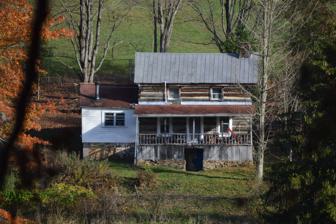
Building: Clelland House
Country: United States of America
Year built: 1800
Historic house in West Virginia, United States United States historic place Clelland House U.S. National Register of Historic Places Distant view from River Run Road Show map of West Virginia Show map of the United States Location Off County Route 250/4, near Grafton, West Virginia Coordinates 39°23′38″N 80°9′10″W / 39.39389°N 80.15278°W / 39.39389; -80.15278 Area 1.5 acres (0.61 ha) Built 1800 Architect Clelland, Rev. James Architectural style Scotch-Irish Plan NRHP reference No. 80004043 Added to NRHP June 23, 1980 Clelland House , also known as the Houghton House and Clelland-Houghton-Wallace Log House , is a historic home located near Grafton , Taylor County, West Virginia . It was built about 1800, and consists of a two-story main section constructed of "V"-notched logs, with a one-story frame kitchen wing.  It was designed with one chimney and one large room on each floor.  It is the oldest surviving house in the area. It was listed on the National Register of Historic Places in 1980. References